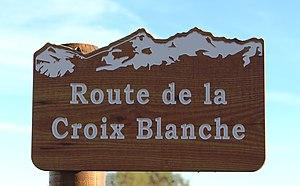
Rue du village d'Arrodets-ez-Angles (Hautes-Pyrénées)
Arrodets-ez-Angles est une commune française située dans le département des Hautes-Pyrénées, en région Occitanie.